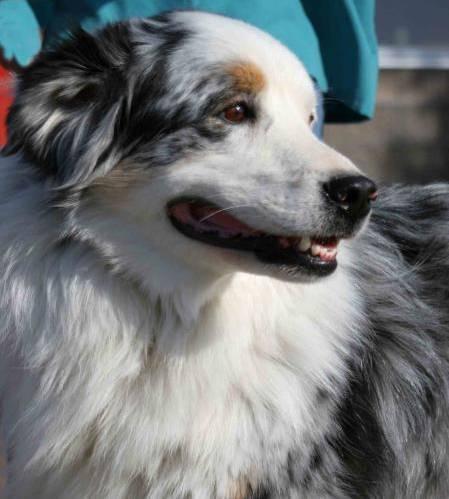
dog